Housing at the University of Washington

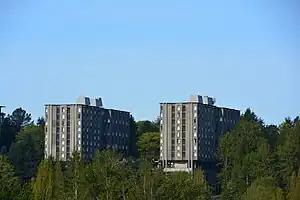
Haggett Hall as seen from the Burke Gilman Trail

Haggett Hall is a set of two towers located in the northeast section of the University of Washington campus. The set of buildings was named for Arthur Haggett (once Dean of the College of Liberal Arts), and his wife Winnifred Sunderlin Haggett (once the Dean of Women). The architects of Haggett Hall were Kirk, Wallace, McKinley and Associates.